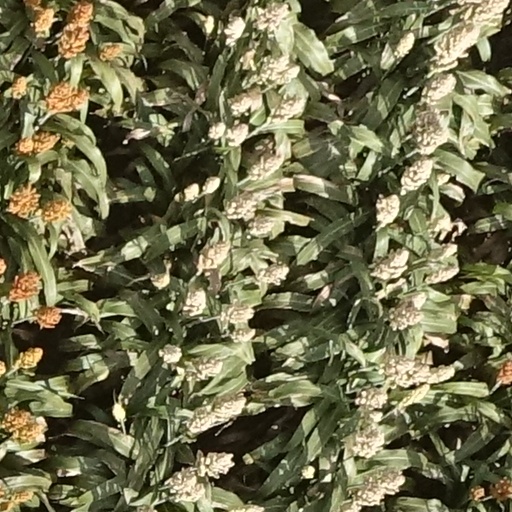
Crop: sorghum